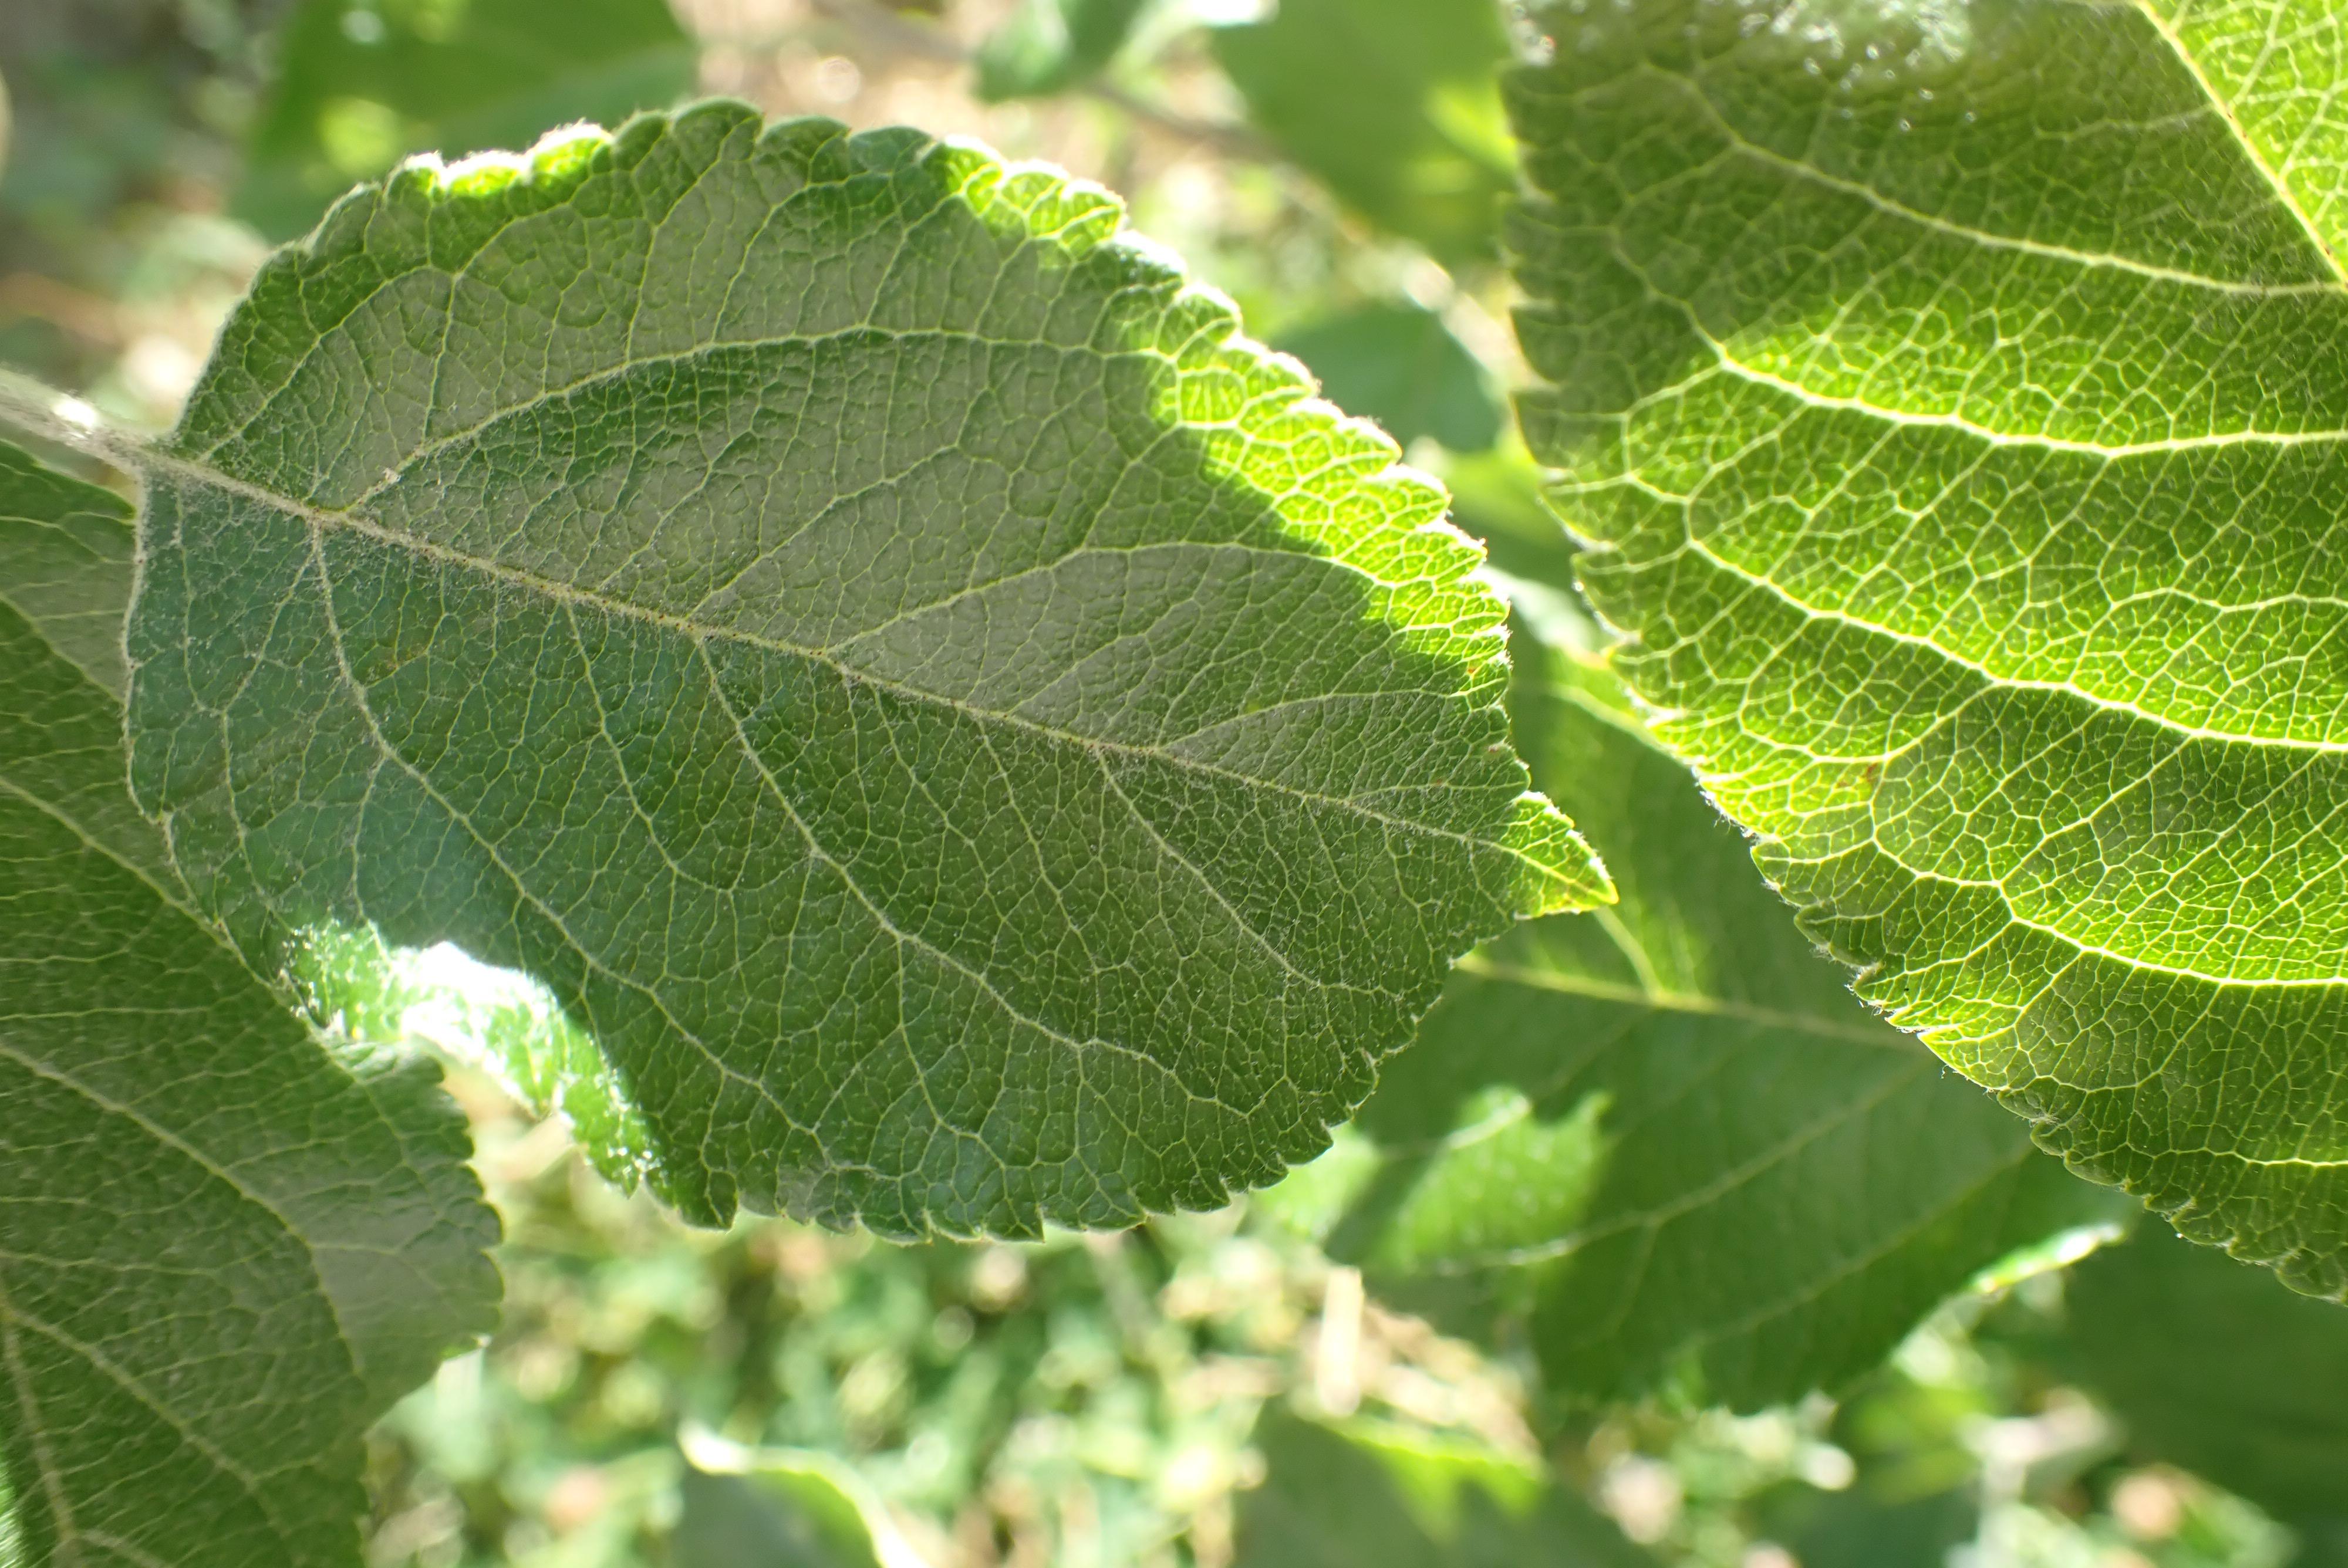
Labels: healthy